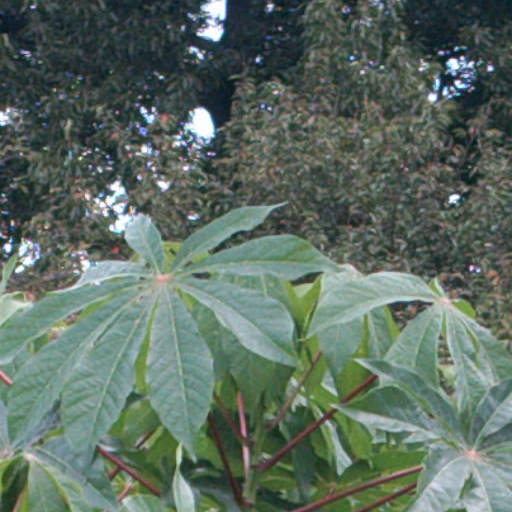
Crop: cassava